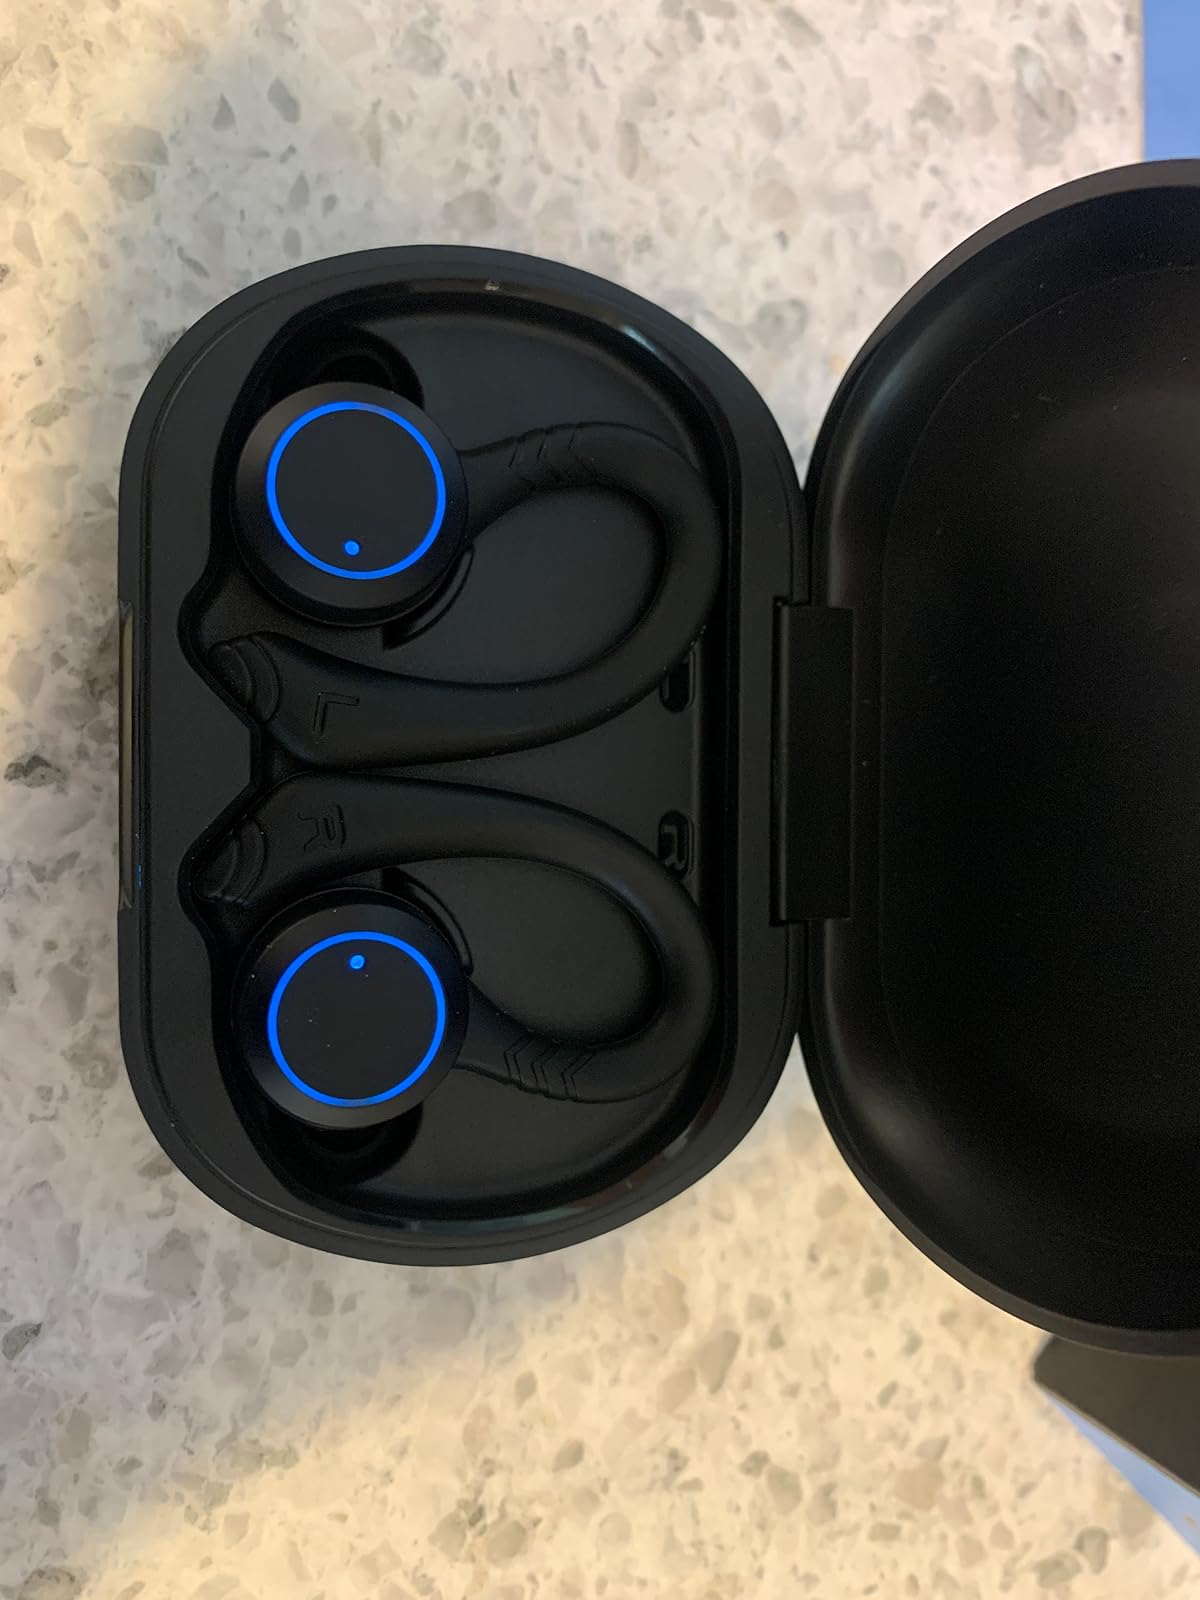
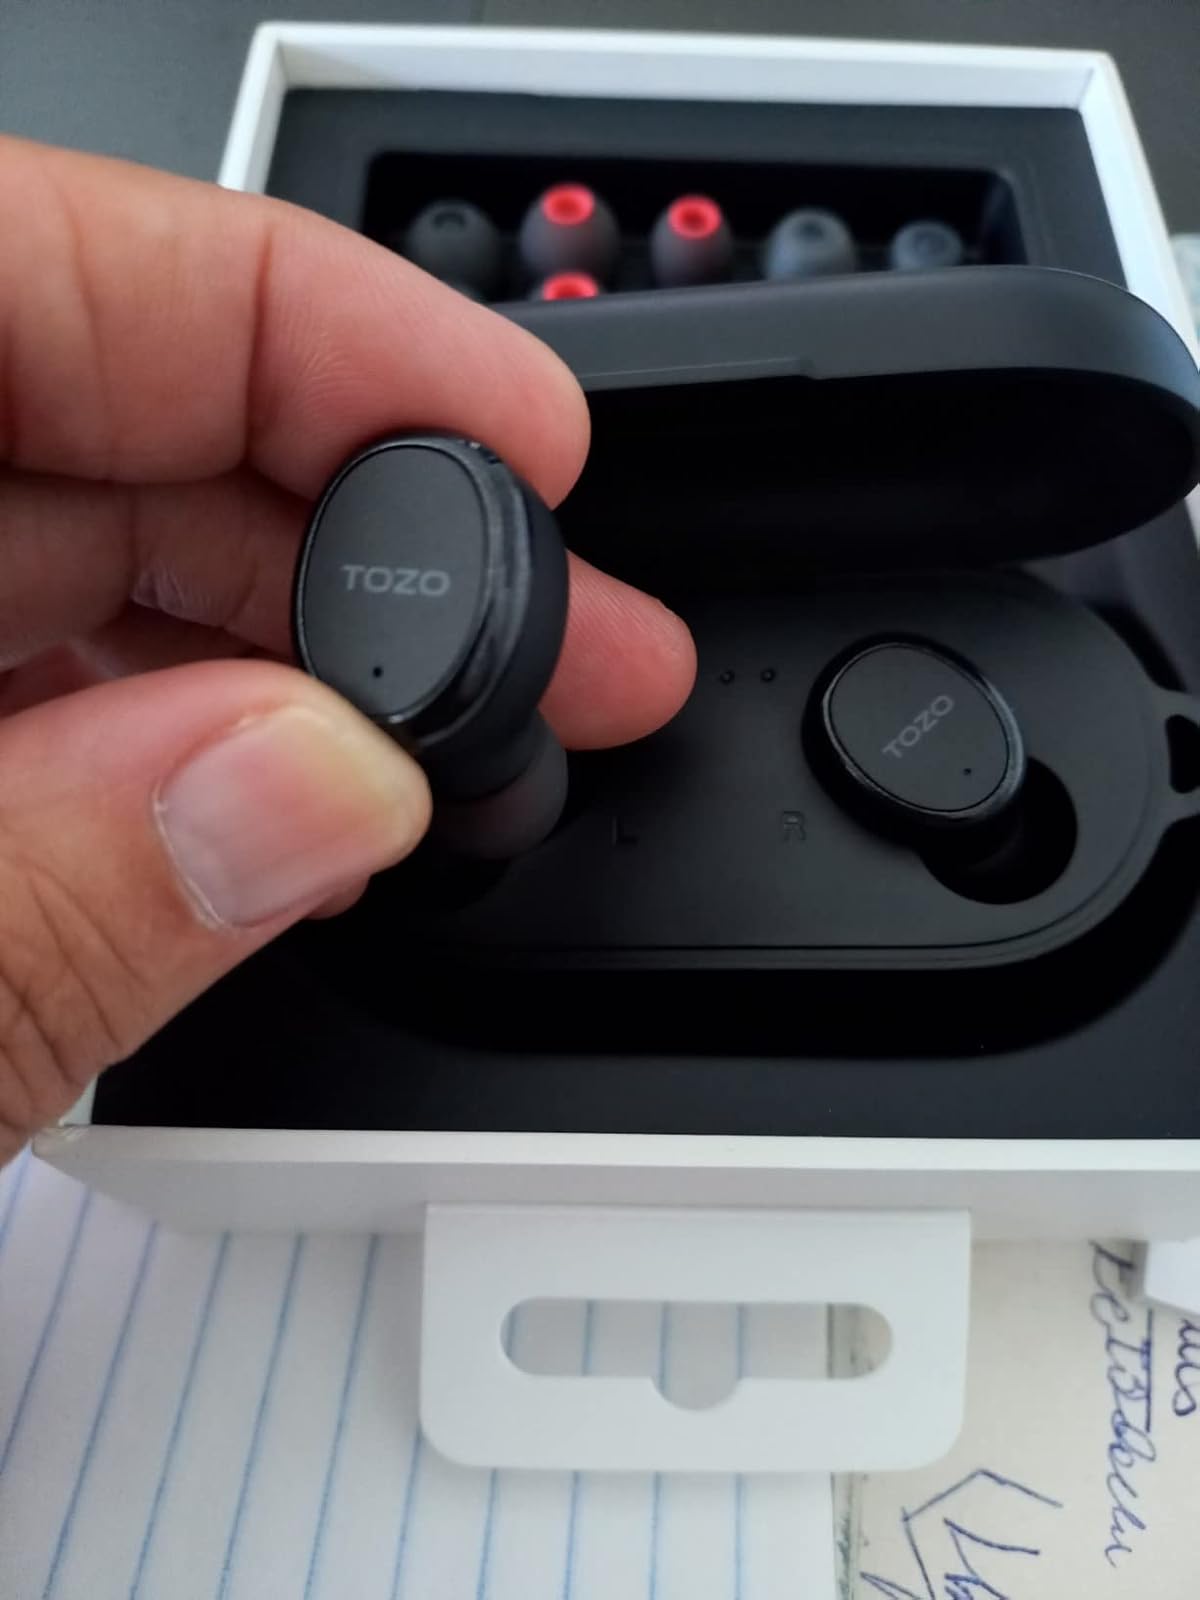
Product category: earbuds
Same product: no